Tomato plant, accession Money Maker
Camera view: vertical (180 deg); turntable rotation: 300 degrees
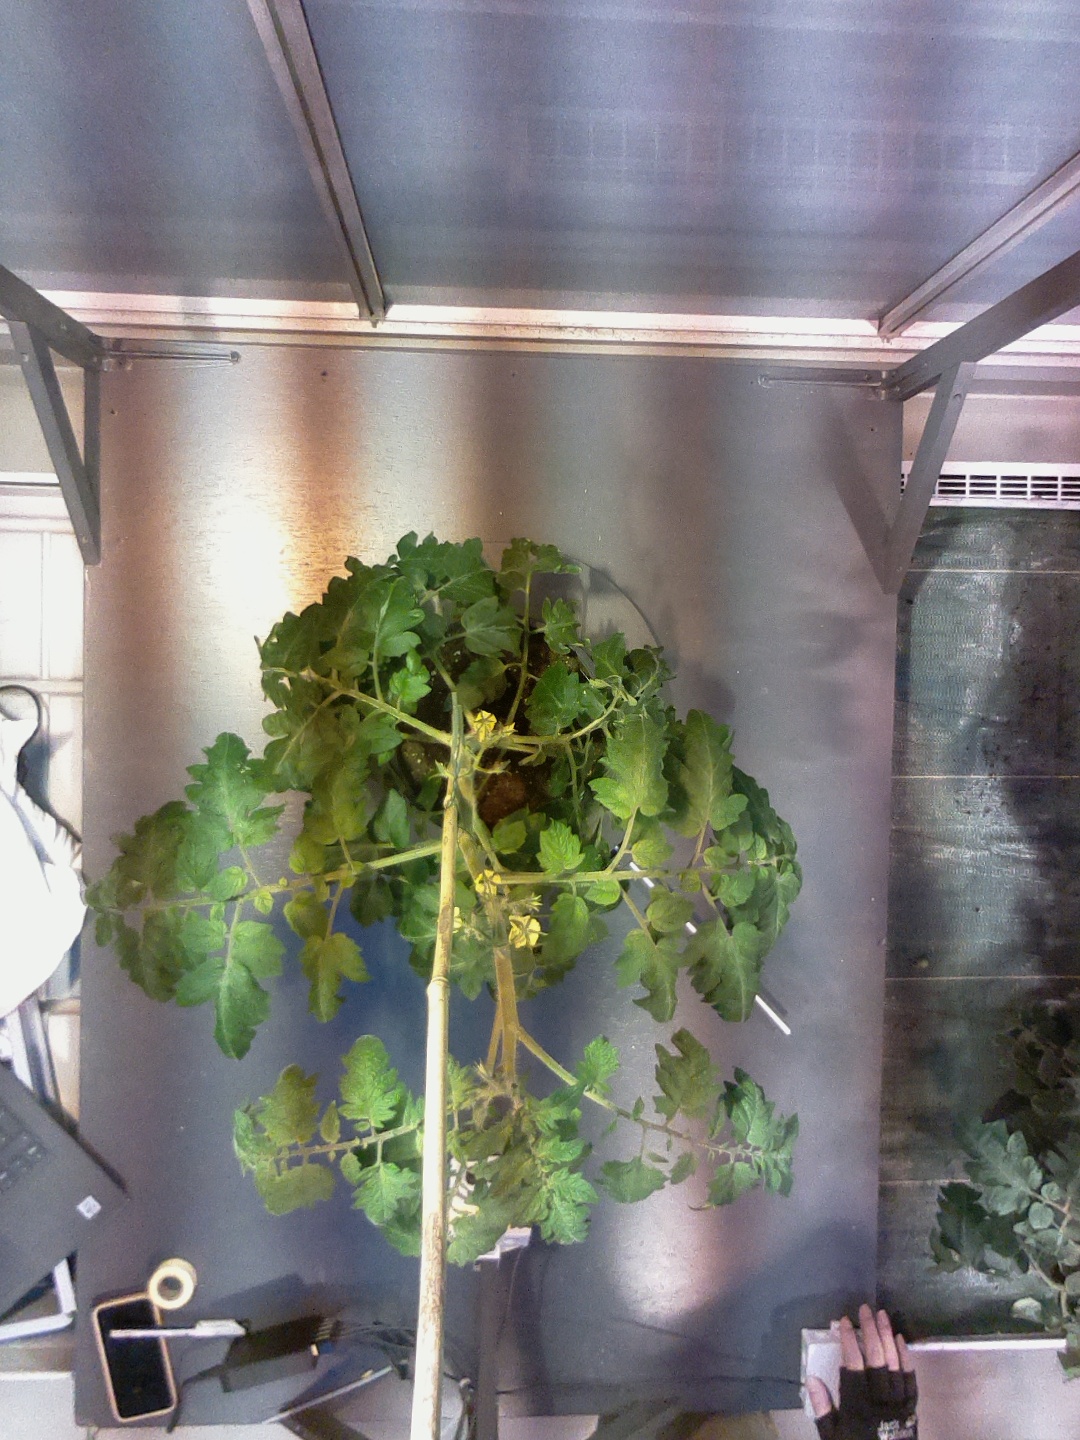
BBCH growth stage 66: Full flowering, 60%-70% of flowers open, more petals falling